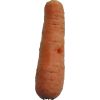
Label: Carrot 1